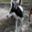
Label: dog